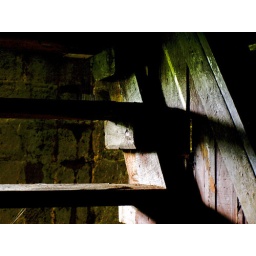
Evil wooden stairs leading down into the basement of this abandoned house I stumbled upon in Greenfield.